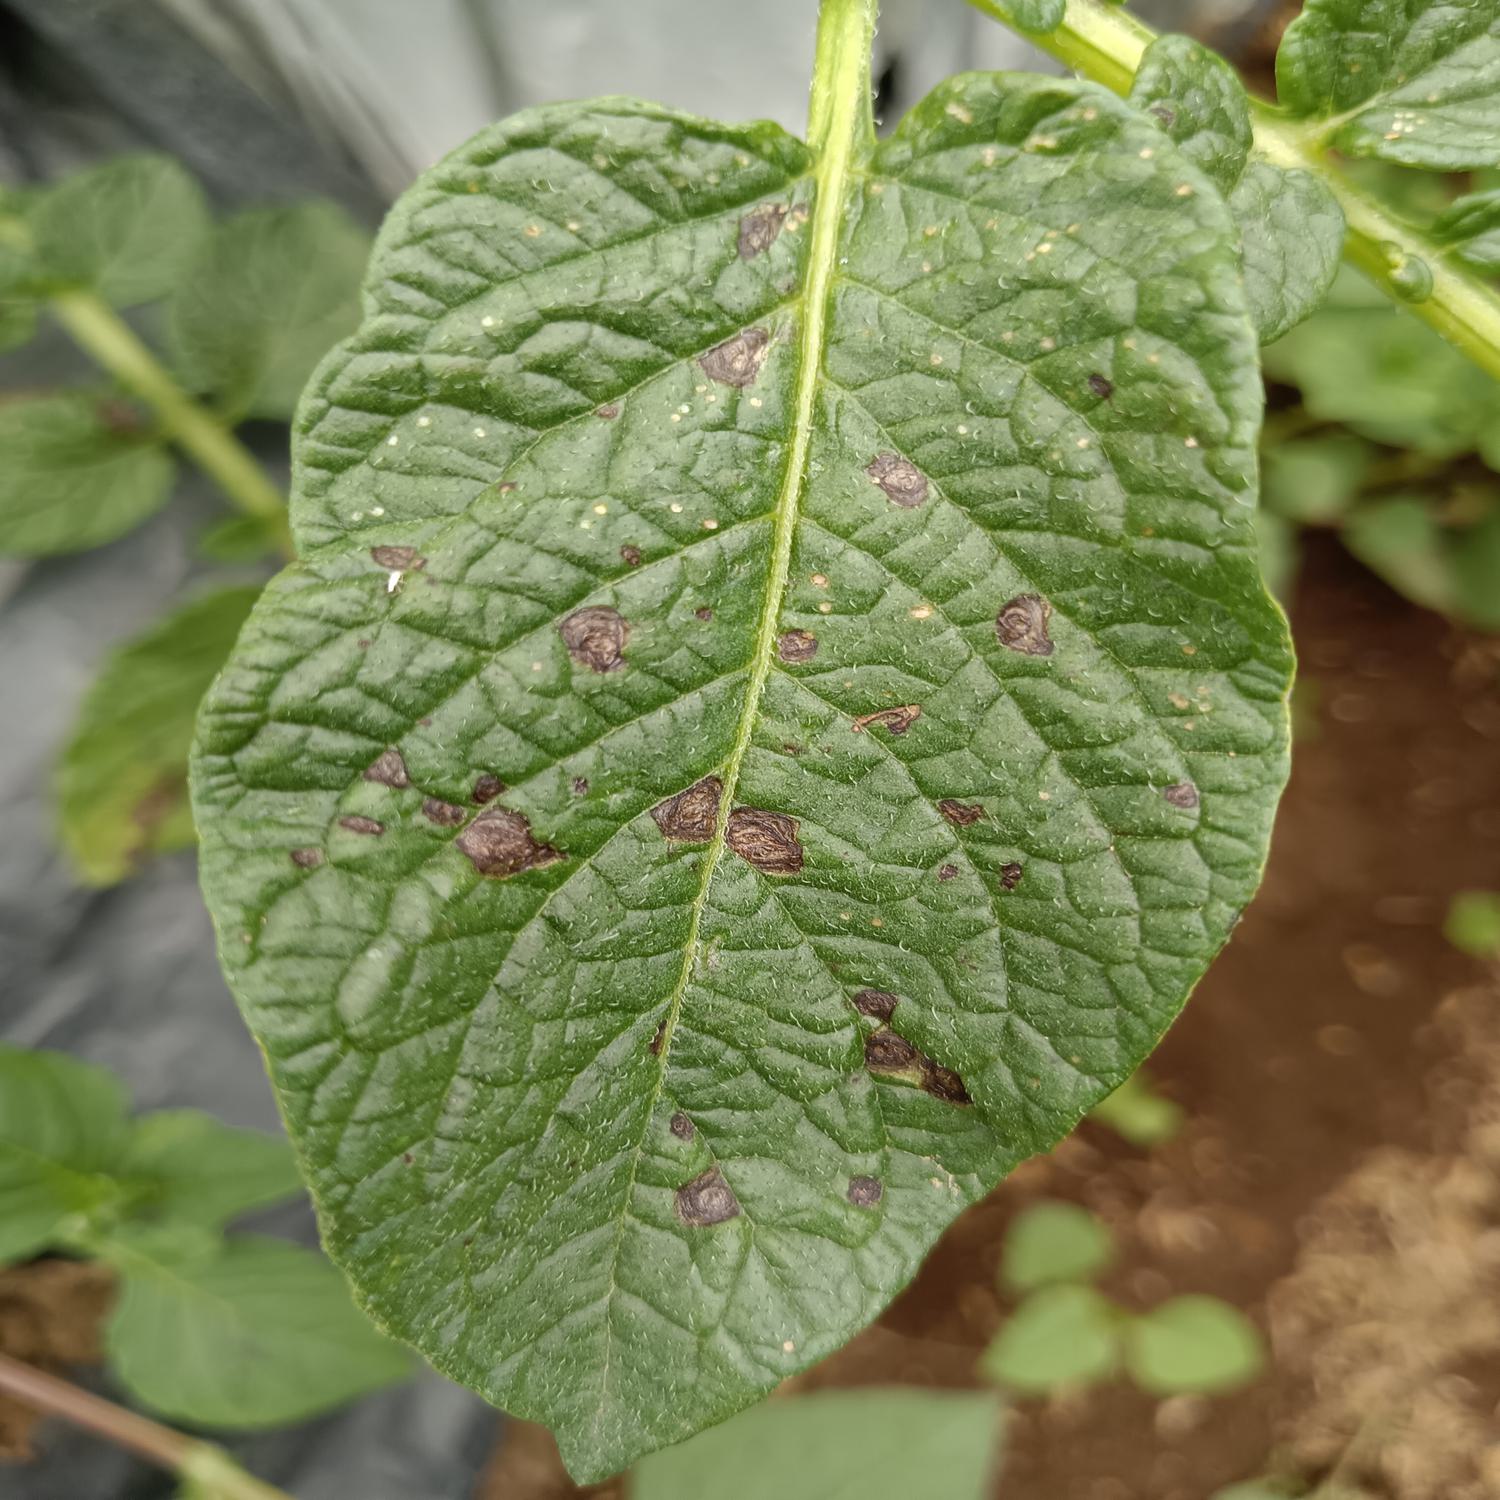
Label: Fungi